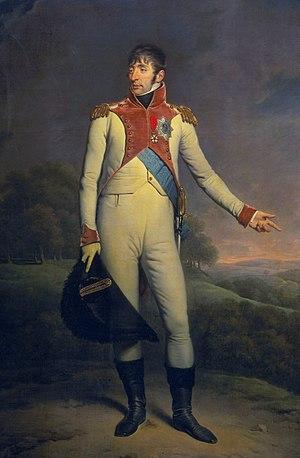
Le Rijksmuseum Amsterdam, plus couramment abrégé en Rijksmuseum, est un musée national néerlandais, situé dans la capitale Amsterdam et consacré aux beaux-arts, à l’artisanat et à l’histoire du pays. Il est le plus important musée des Pays-Bas quant à la fréquentation et au nombre d'œuvres d'art avec plus de 2 450 000 visiteurs en 2014 pour un fonds d'environ un million de pièces.